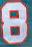
Number: 8